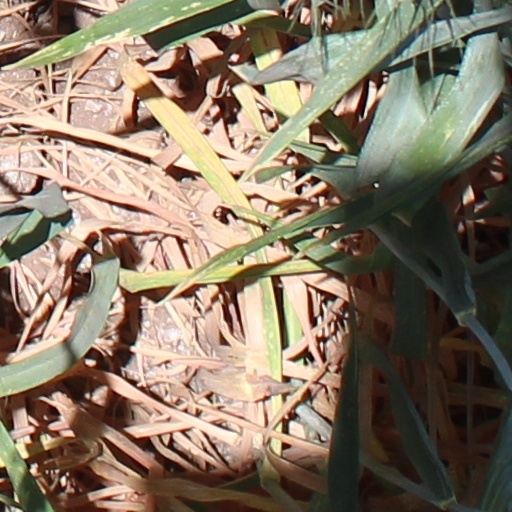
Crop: wheat